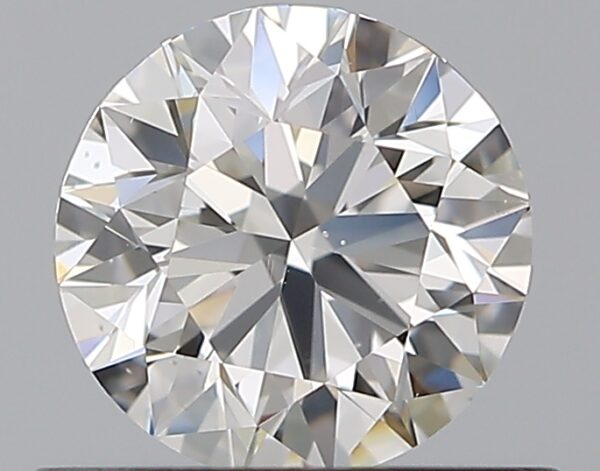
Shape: round
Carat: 0.59
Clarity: VS2
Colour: G
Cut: EX
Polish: EX
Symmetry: EX
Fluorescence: N
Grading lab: GIA
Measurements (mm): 5.31 x 5.35 x 3.34